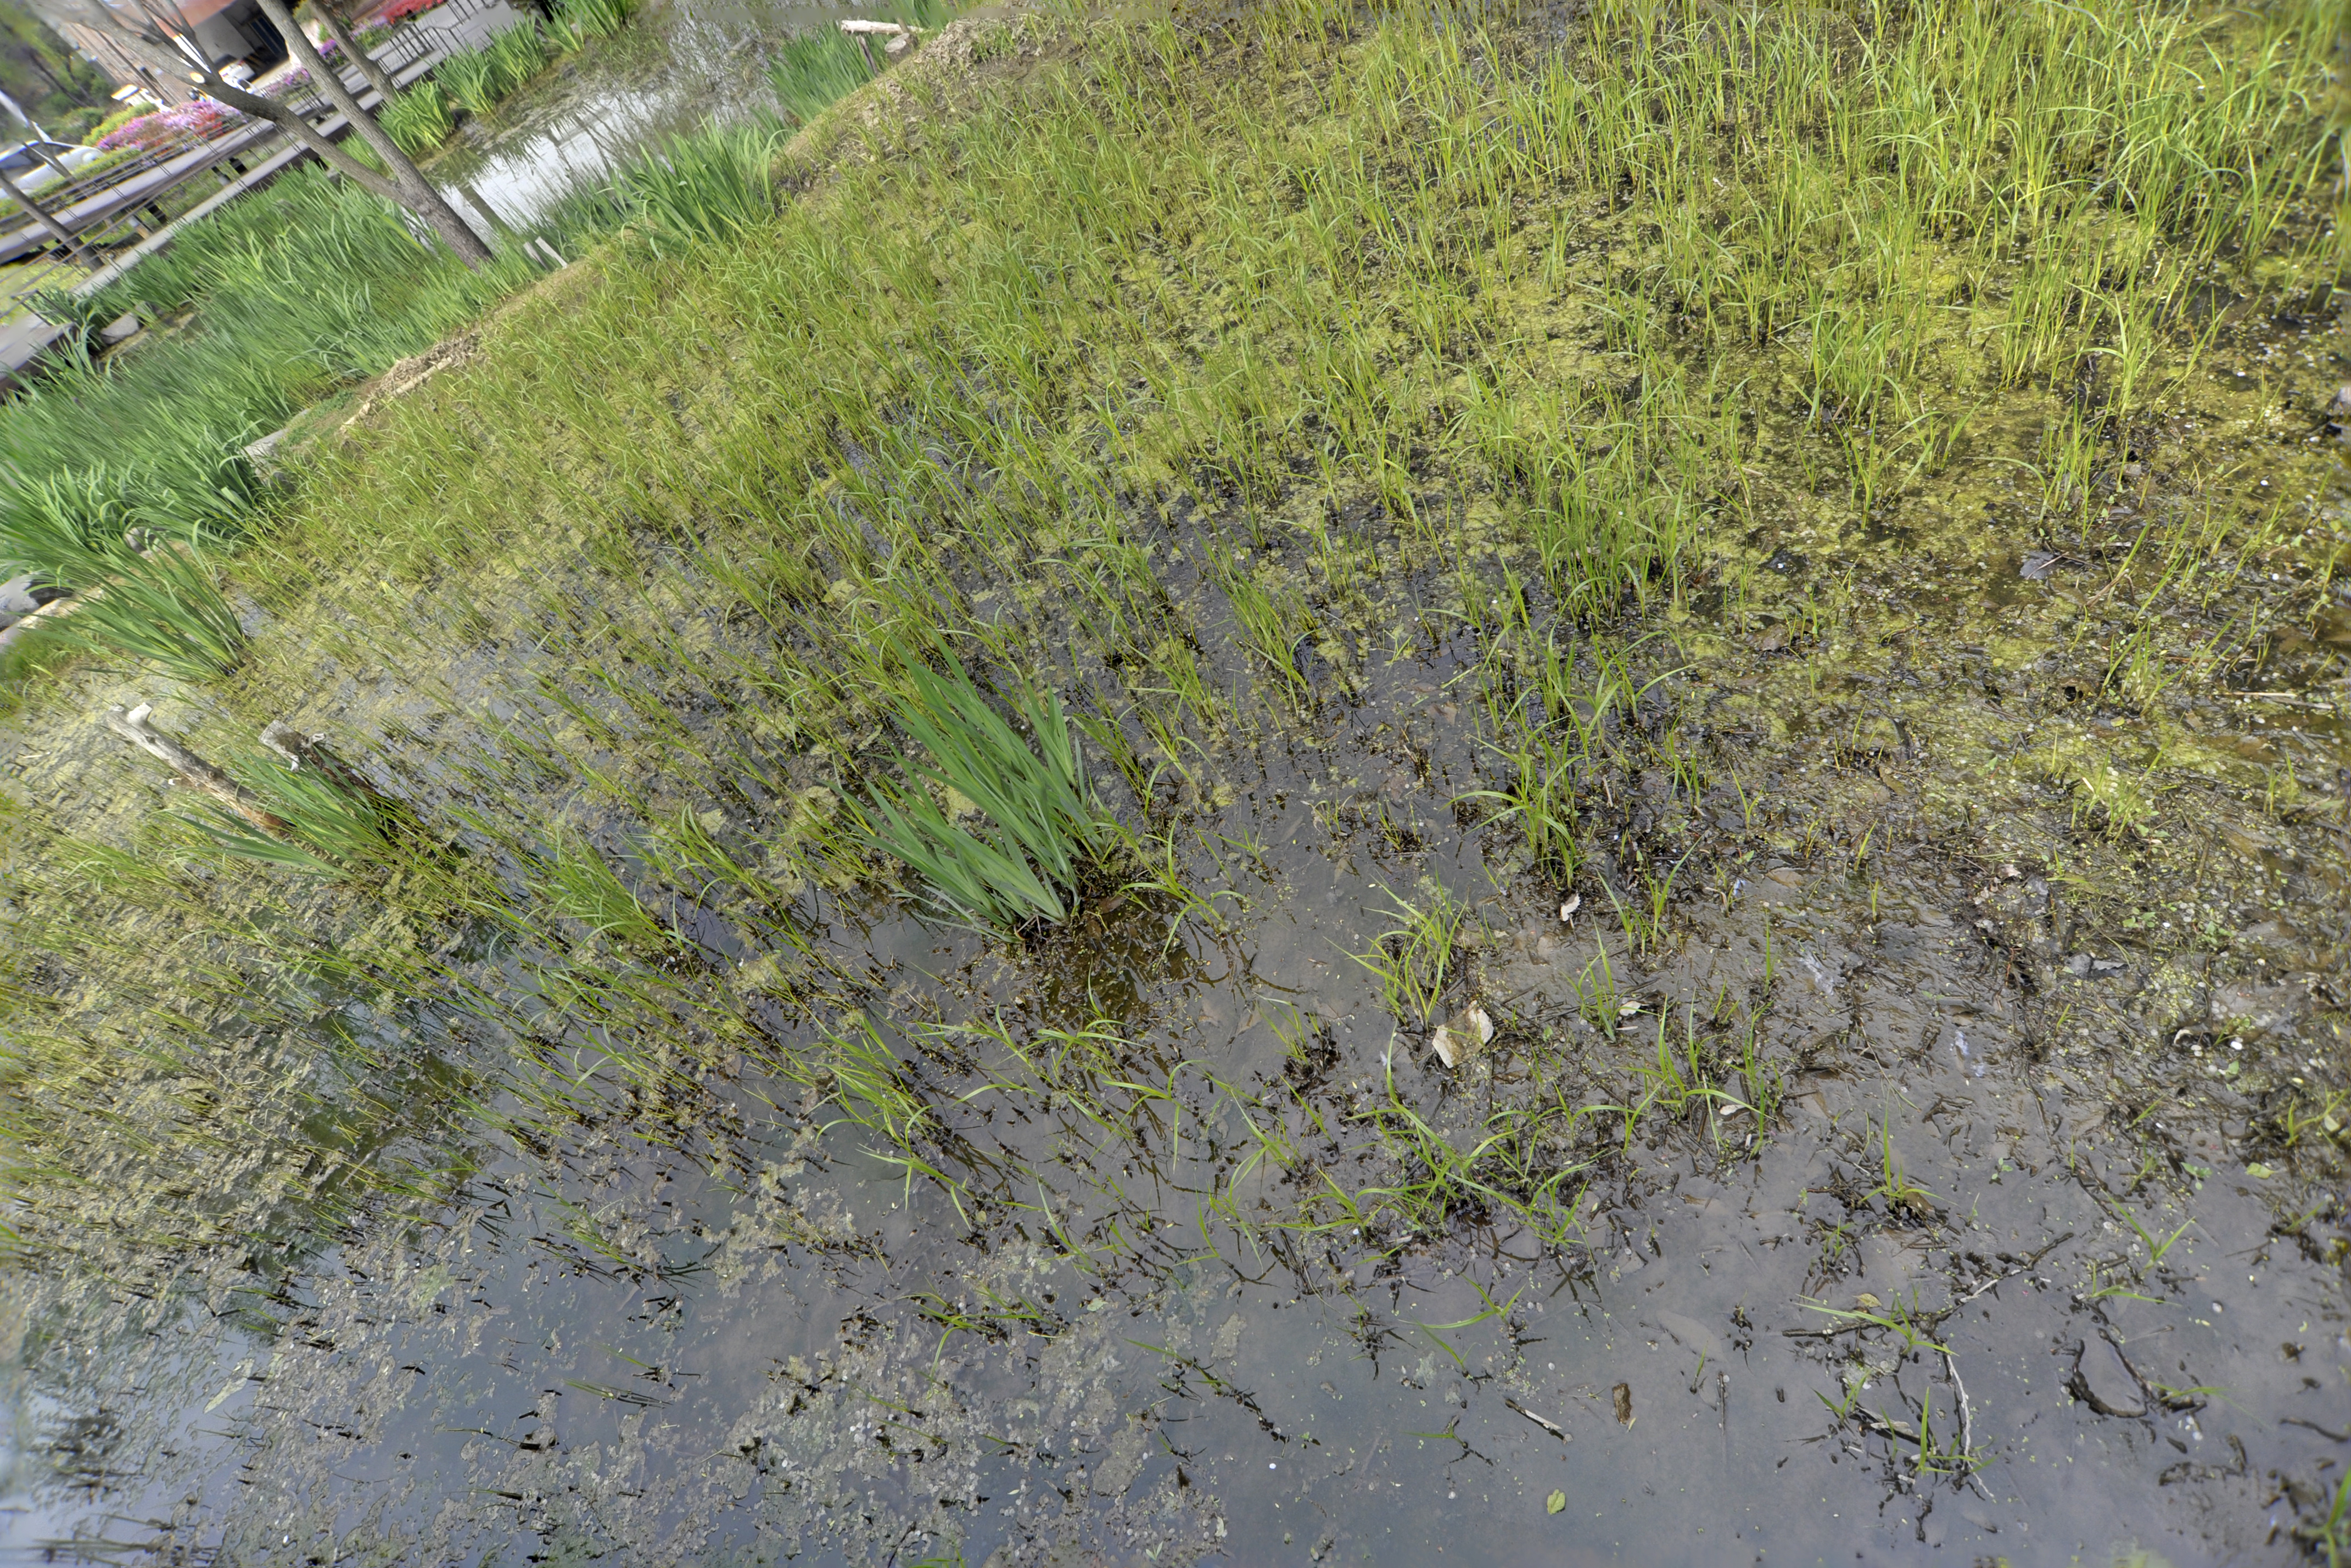
natural, grass, plant, grass family, groundcover, shrub, soil